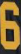
Number: 6